Jeong So-yeon

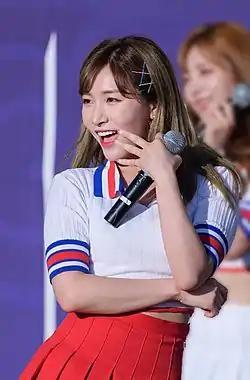
Jeong in June 2017

Jeong So-yeon (born May 4, 1994), known mononymously as Soyeon, is a South Korean singer. She debuted in 2014 as the vocalist of the South Korean girl group Laboum. In 2022, she became a member of the project supergroup WSG Wannabe.